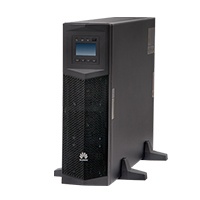
HUAWEI DIGITAL ENERGY, UPS2000, TOWER MOUNTING STAND
HUAWEI DIGITAL ENERGY, UPS2000, TOWER MOUNTING STAND
Brand: HUAWEI
Category: Electronics > Electronics Accessories > Power > UPS Accessories > UPS Rack Mounting Kits